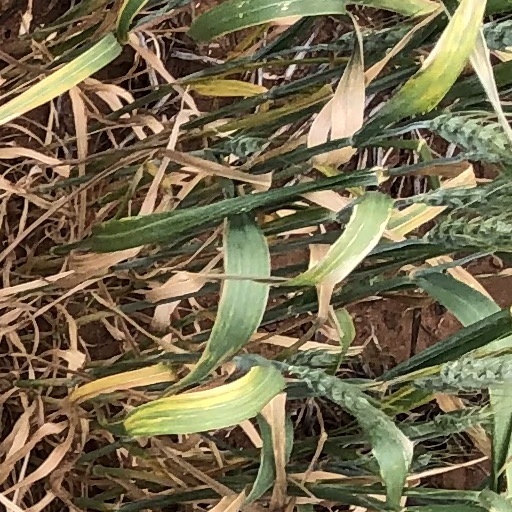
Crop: wheat